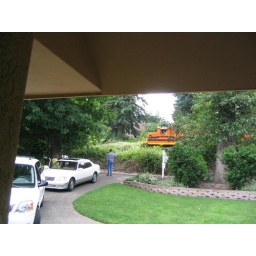
train going by lower house